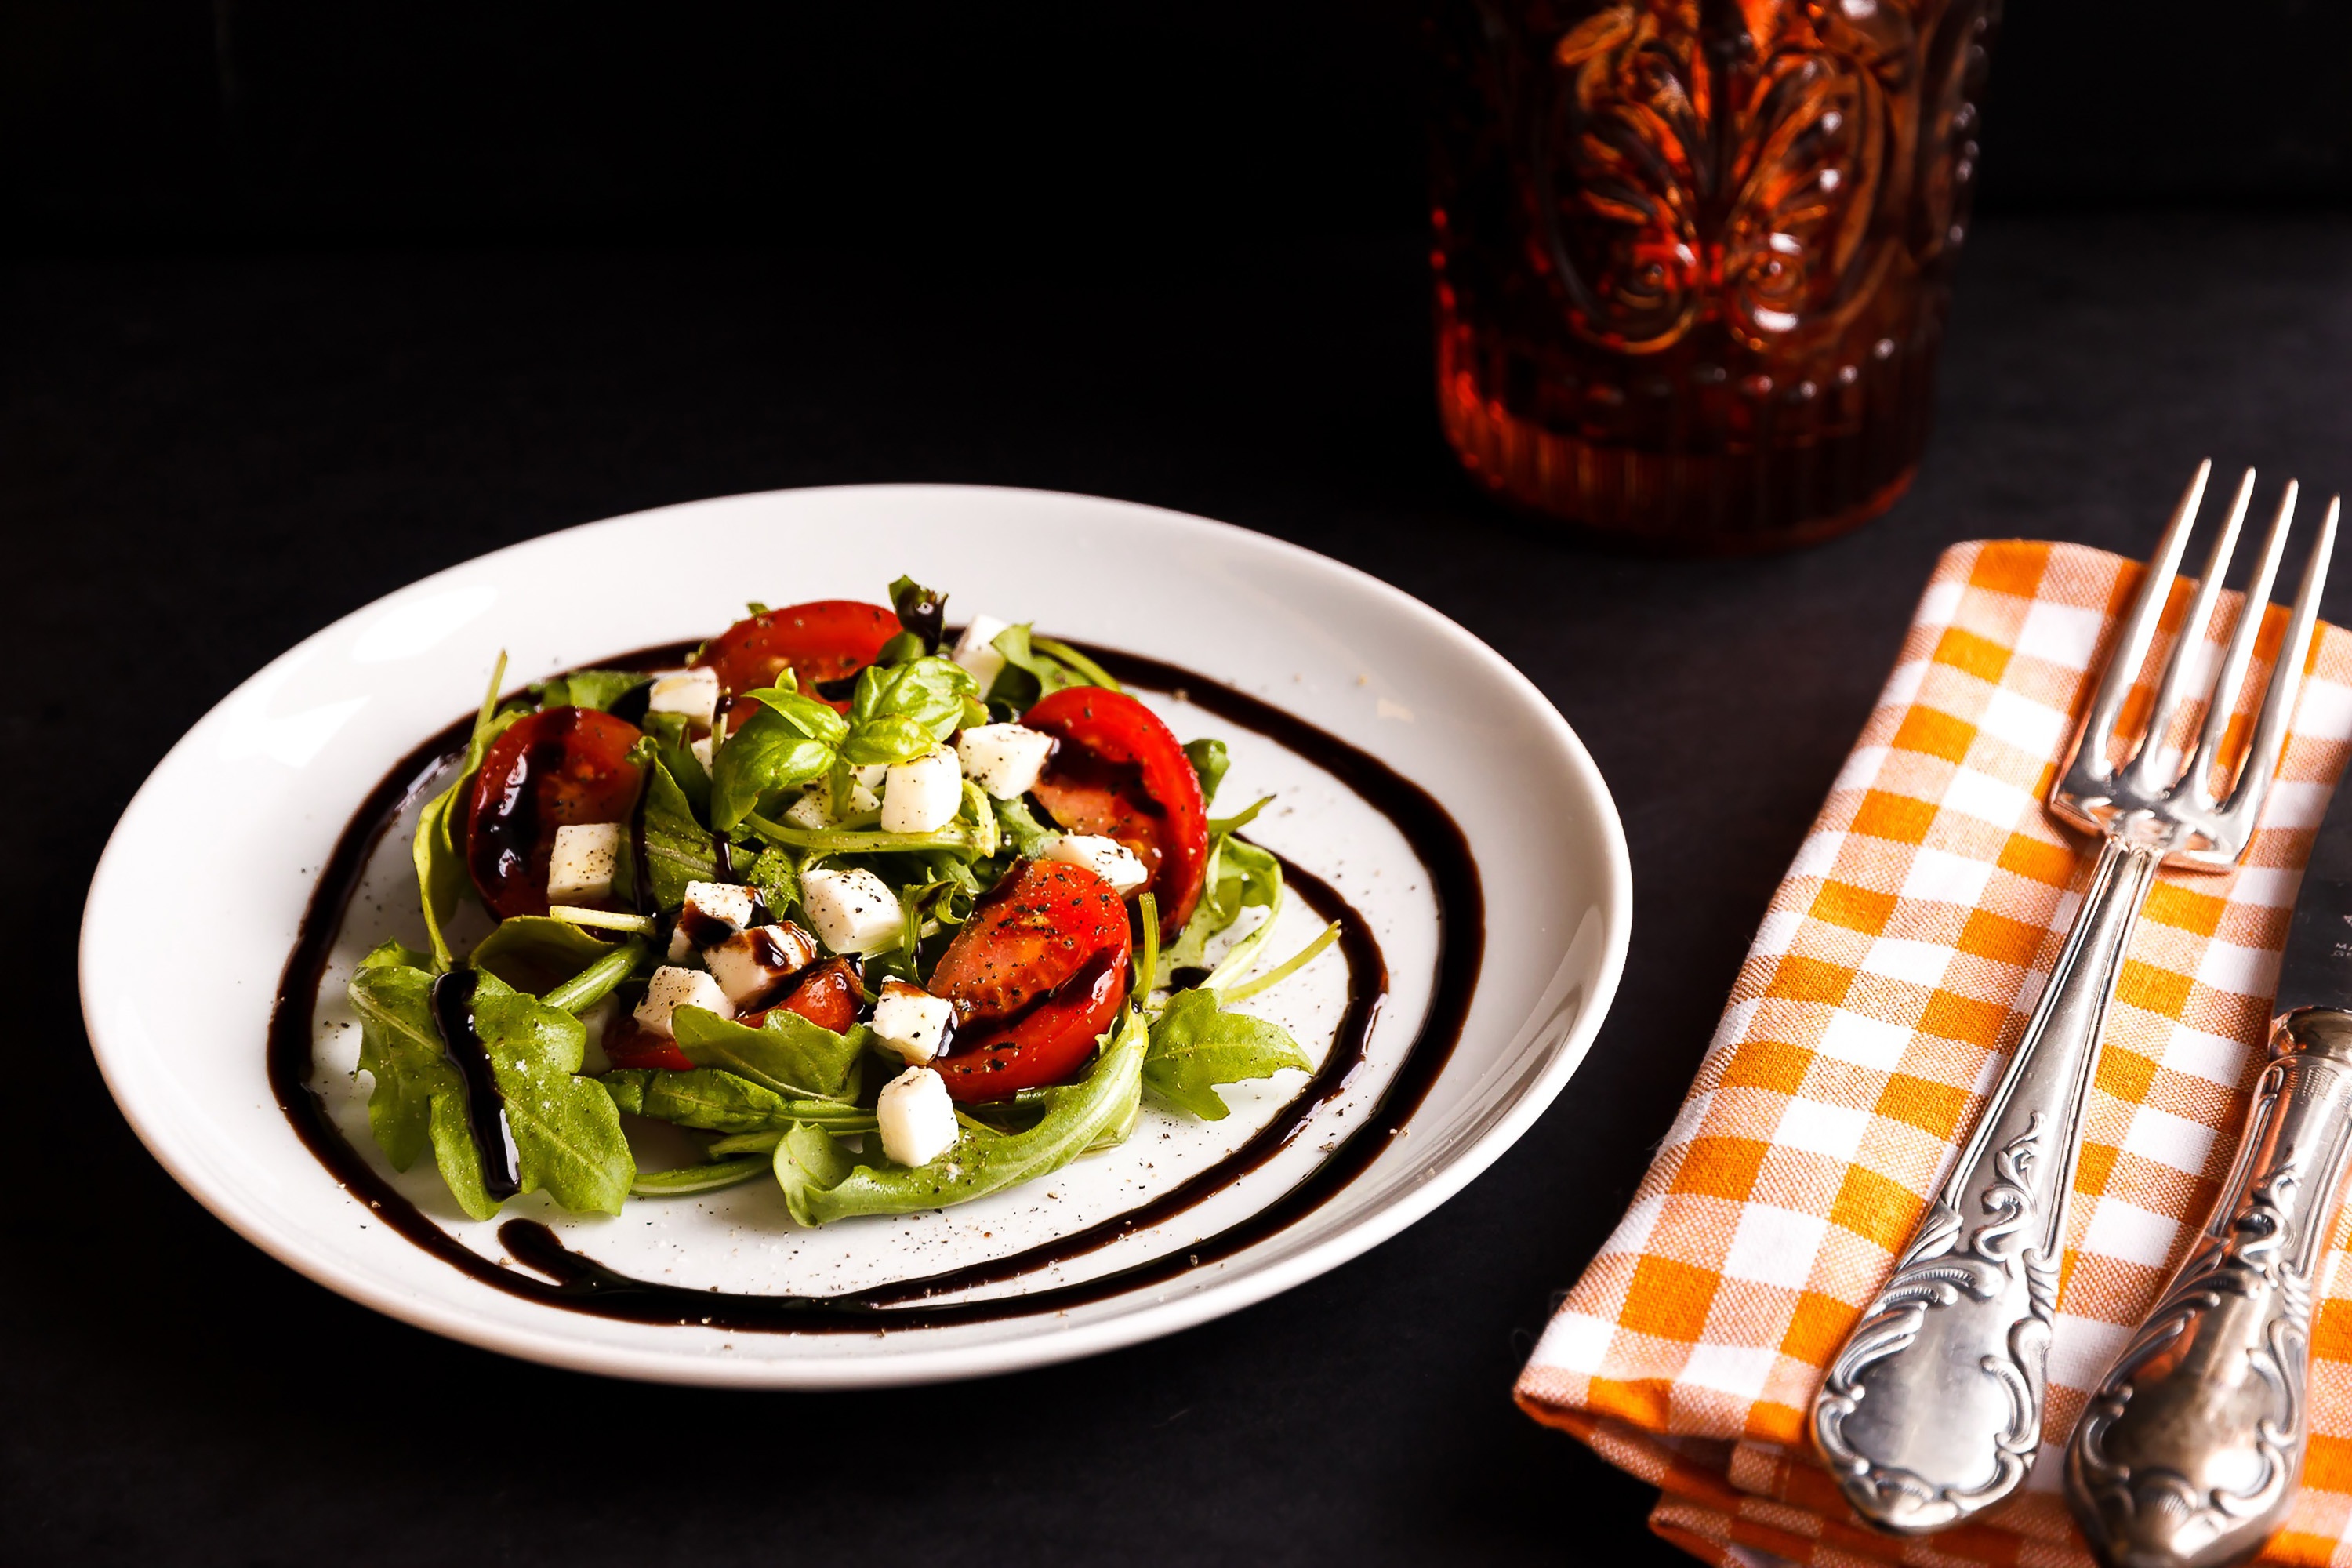
dish, food, cuisine, salad, ingredient, greek salad, vegetable, vegetarian food, produce, vegan nutrition, feta, meal, spinach salad, lunch, recipe, fattoush, superfood, israeli salad, greek food, supper, zucchini, pomegranate, waldorf salad, tableware, caesar salad